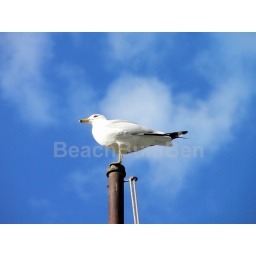
Ring-Billed Gull stands atop flag pole against blue sky and white puffy clouds.